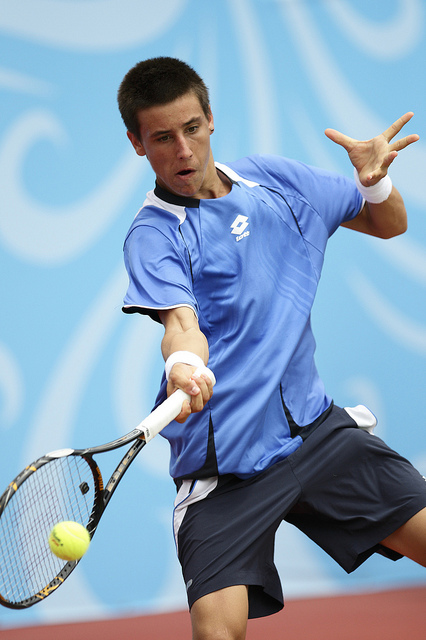
một người đàn ông đang dùng vợt để đánh quả bóng tennis